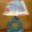
Label: lamp